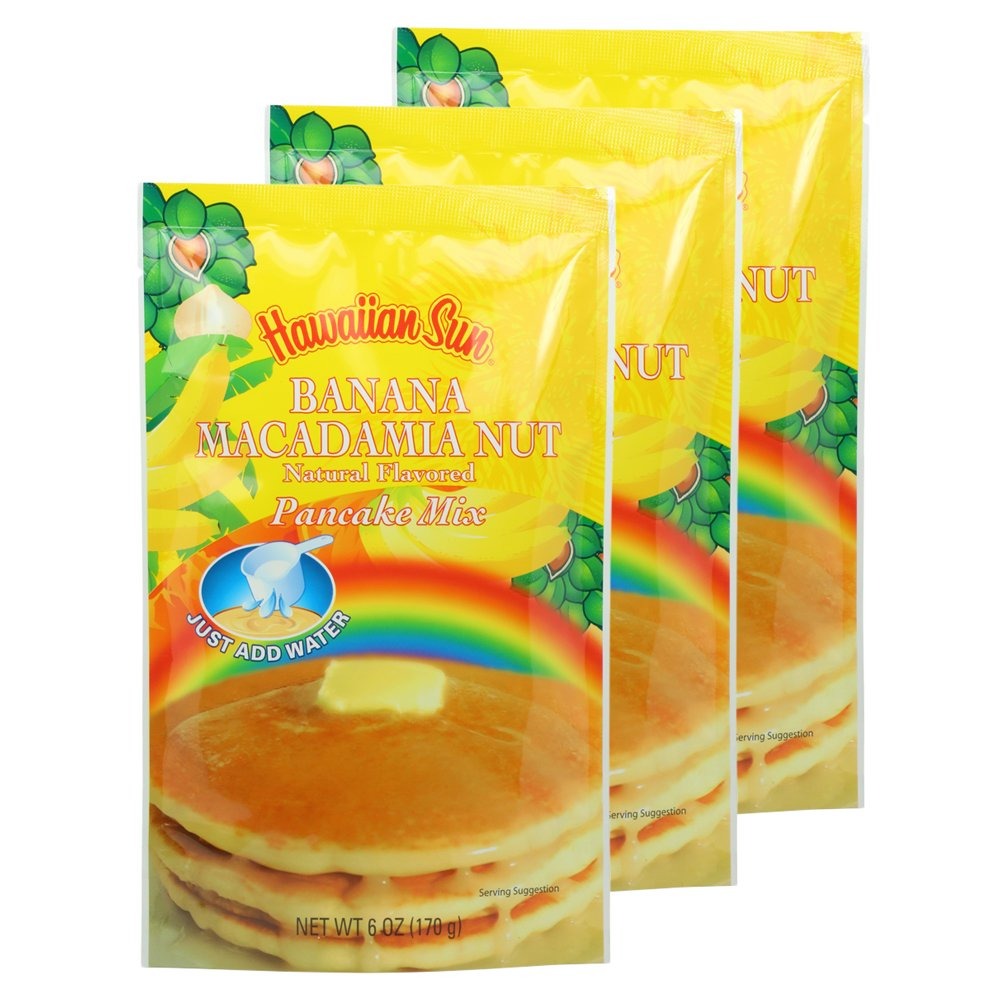
Item Name: Banana Macadamia Nut Pancake Mix, 6 Ounce (Pack of 3) by Hawaiian Sun
Product Description: Banana Macadamia Nut Pancake Mix is so easy to make. Just add water. Try it with Hawaiian Sun's Coconut Syrup for an extra special tropical breakfast.
Value: 18.0
Unit: Ounce

Price: 11.99